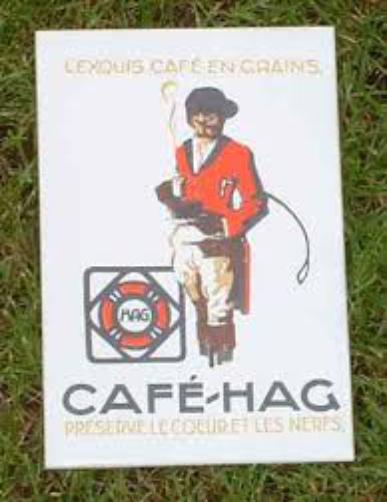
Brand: Cafe HAG
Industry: Food